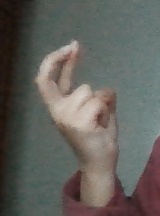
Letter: zay